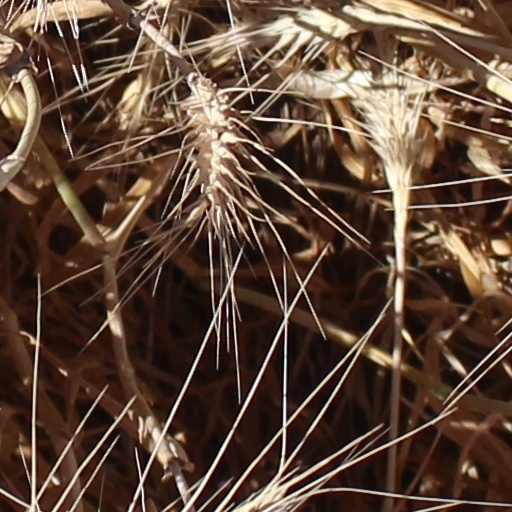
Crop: wheat